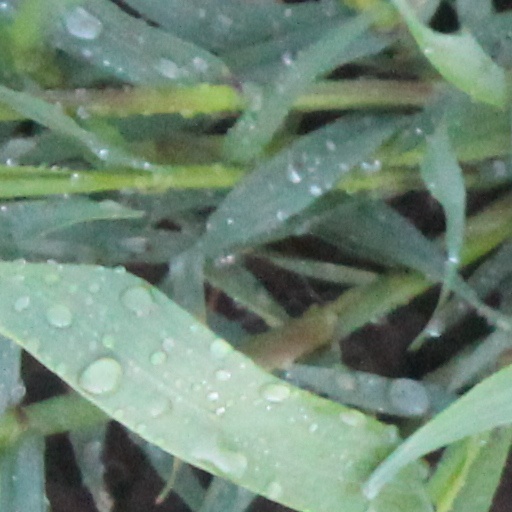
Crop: wheat